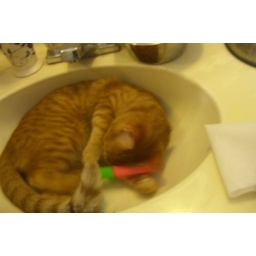
Bo playing with mascara in the bathroom sink